Germaine Franco

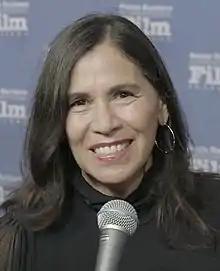
Franco at the 2022 Santa Barbara International Film Festival

Germaine Franco is an American film composer, conductor, songwriter, arranger, record producer, and percussionist. She is a Grammy-winning and Oscar-nominated composer. Her extensive resume, coupled with her curiosity, and inventiveness, has made her a trailblazer. Franco was the first Latina to win a Grammy for Best Score Soundtrack for Visual Media with her score for "Encanto" (2021), and the first to receive the Annie Award for Outstanding Achievement for Music in an Animated Feature with "Coco" in 2018. In addition, "Encanto" received an Academy Award nomination for Best Original Score, an SCL Award for Outstanding Original Score for a Studio Film, an Annie Award for Best Music in a Feature, a Billboard Music Award, and a World Soundtrack Awards nomination for Film Composer of the Year in 2022. She is also the first Latina to be nominated for an Academy Award for Best Original Score, as well as the first to join the music branch of the Academy. She recently completed work on the Netflix smash hit "The Mother" directed by Niki Caro. The film is one of Netflix's most successful releases to date, going No.1 in 82 countries.